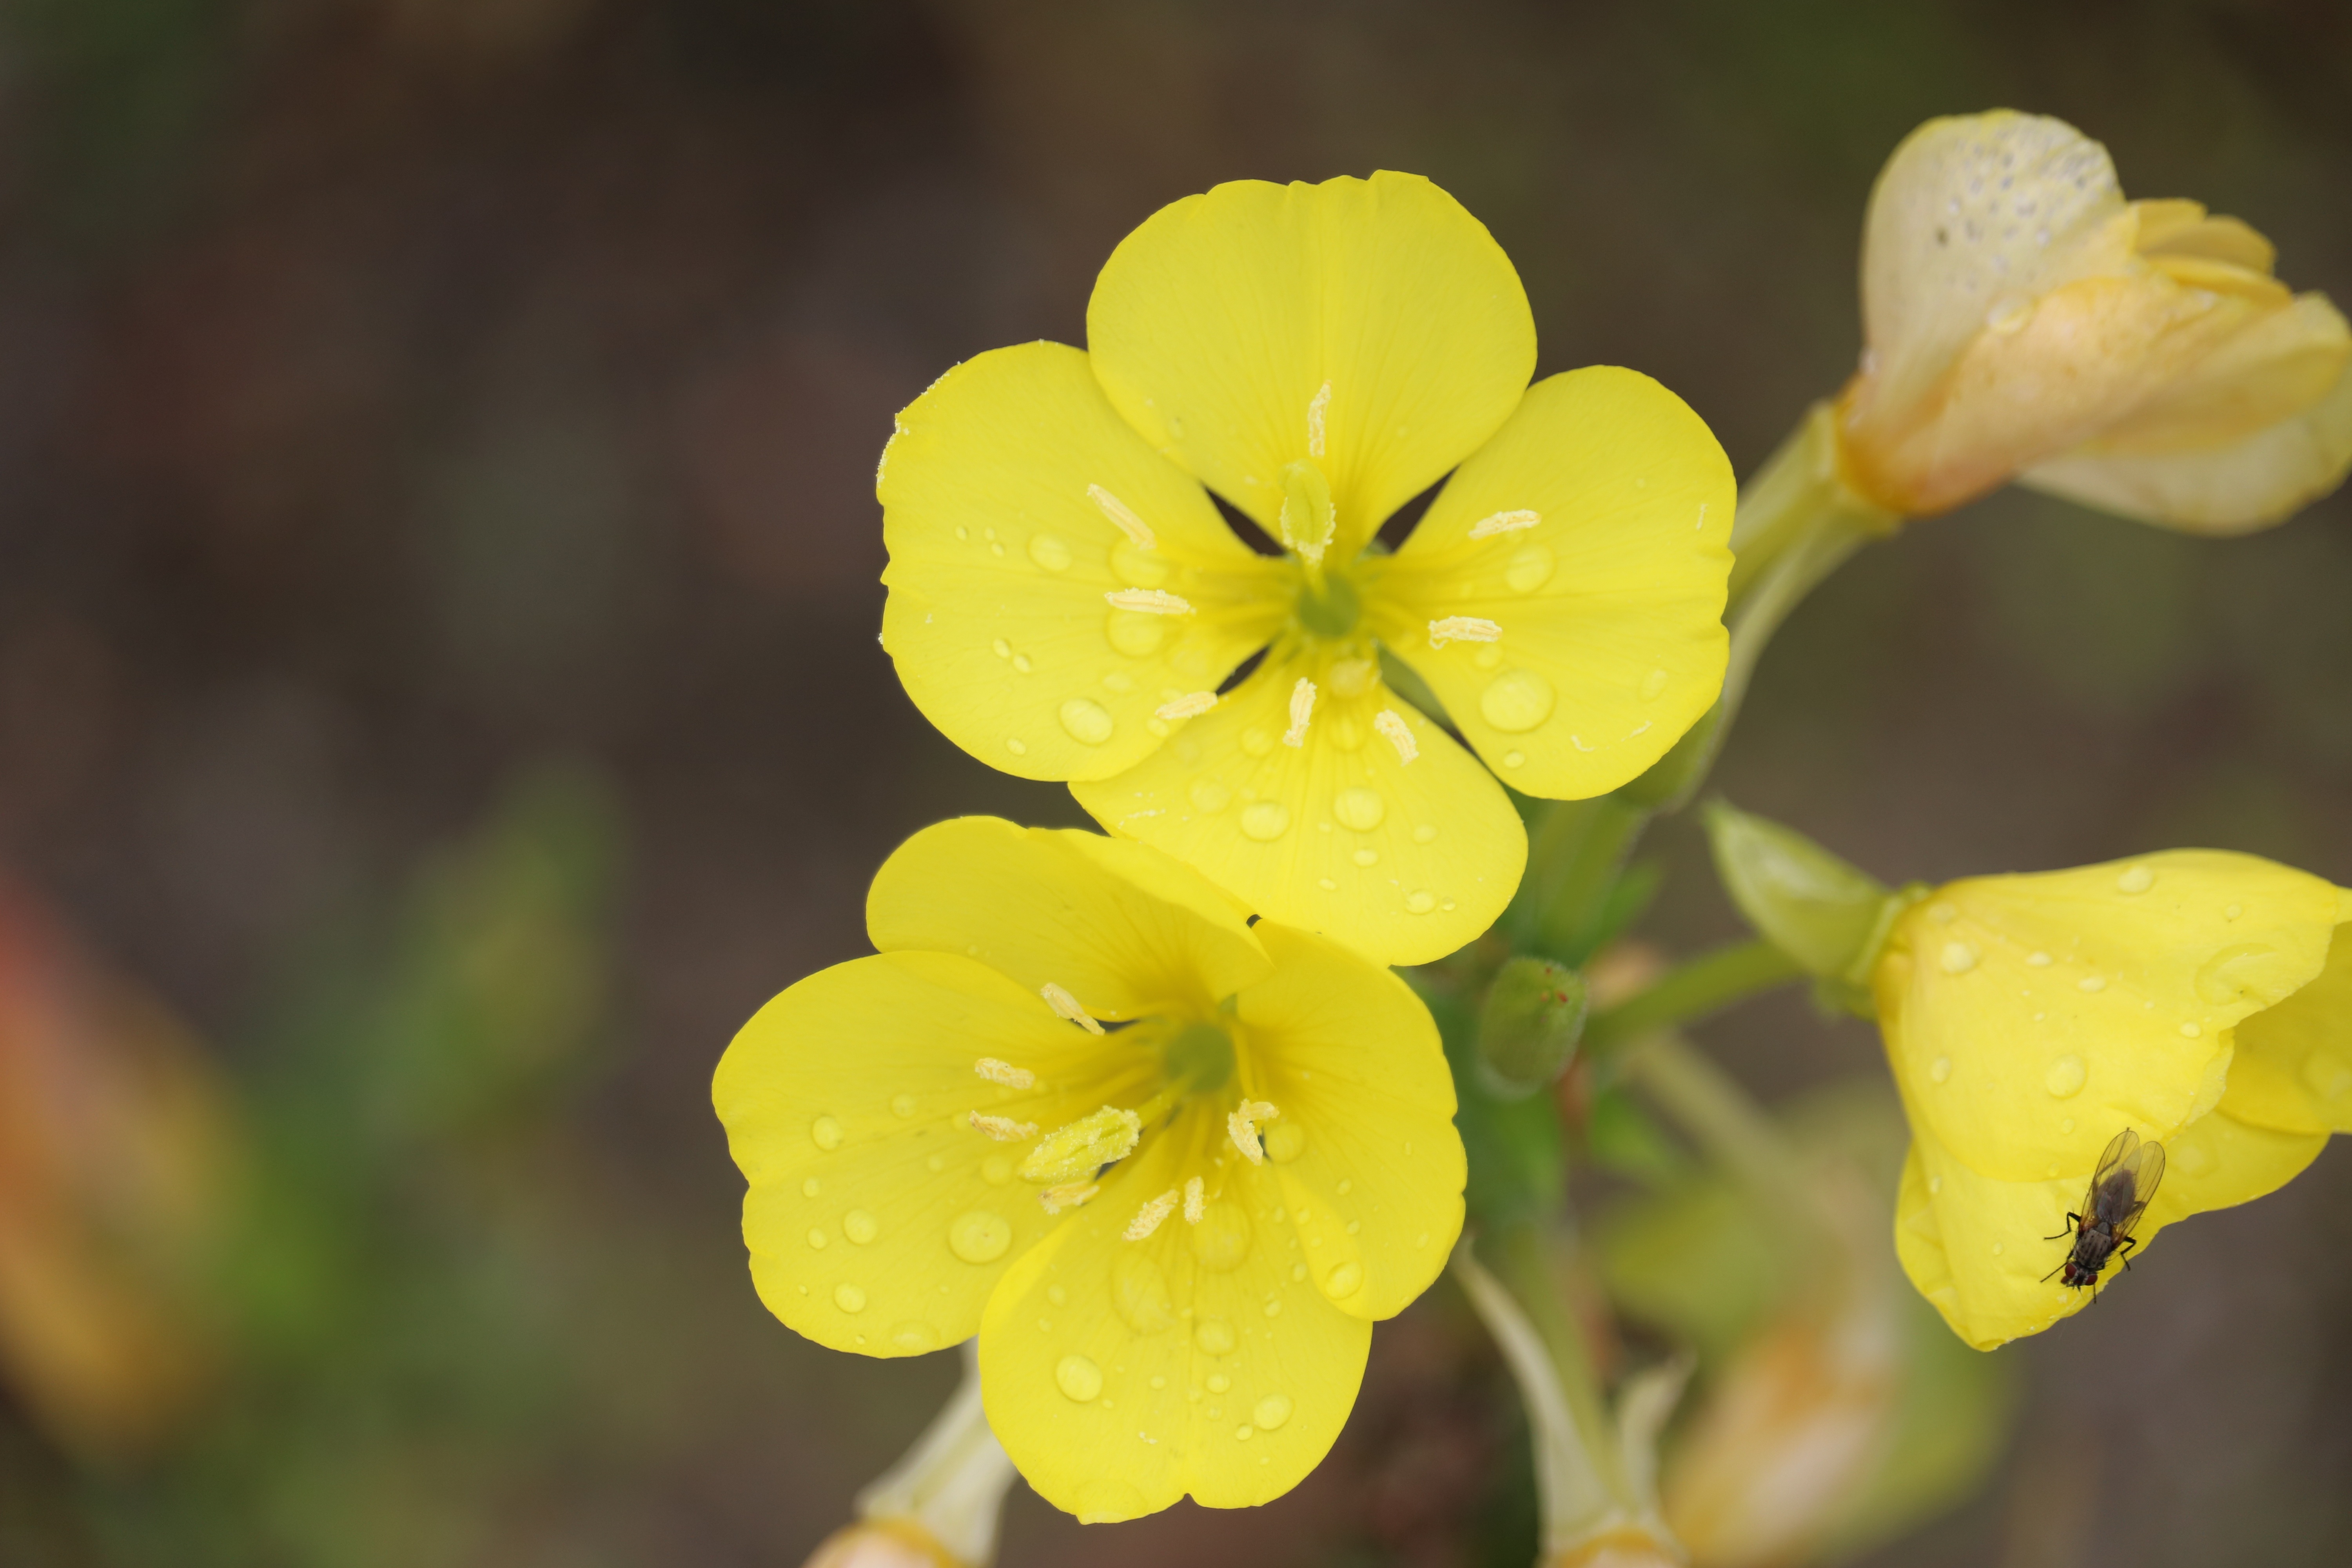
nature, blossom, plant, flower, petal, fly, insect, botany, yellow, close, flora, wild flower, wildflower, close up, pointed flower, evening primrose, macro photography, flowering plant, natural plant, plant stem, land plant, large flowered evening primrose